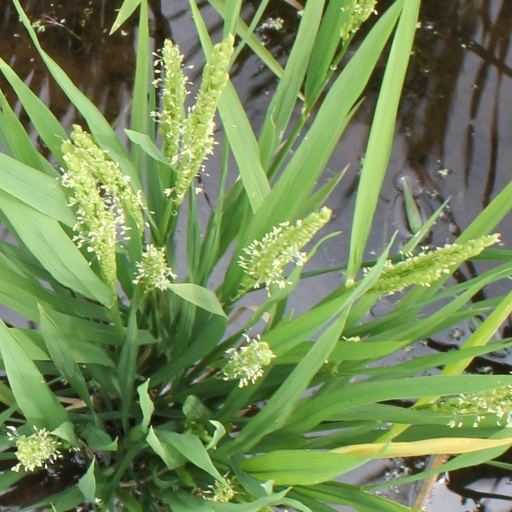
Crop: rice